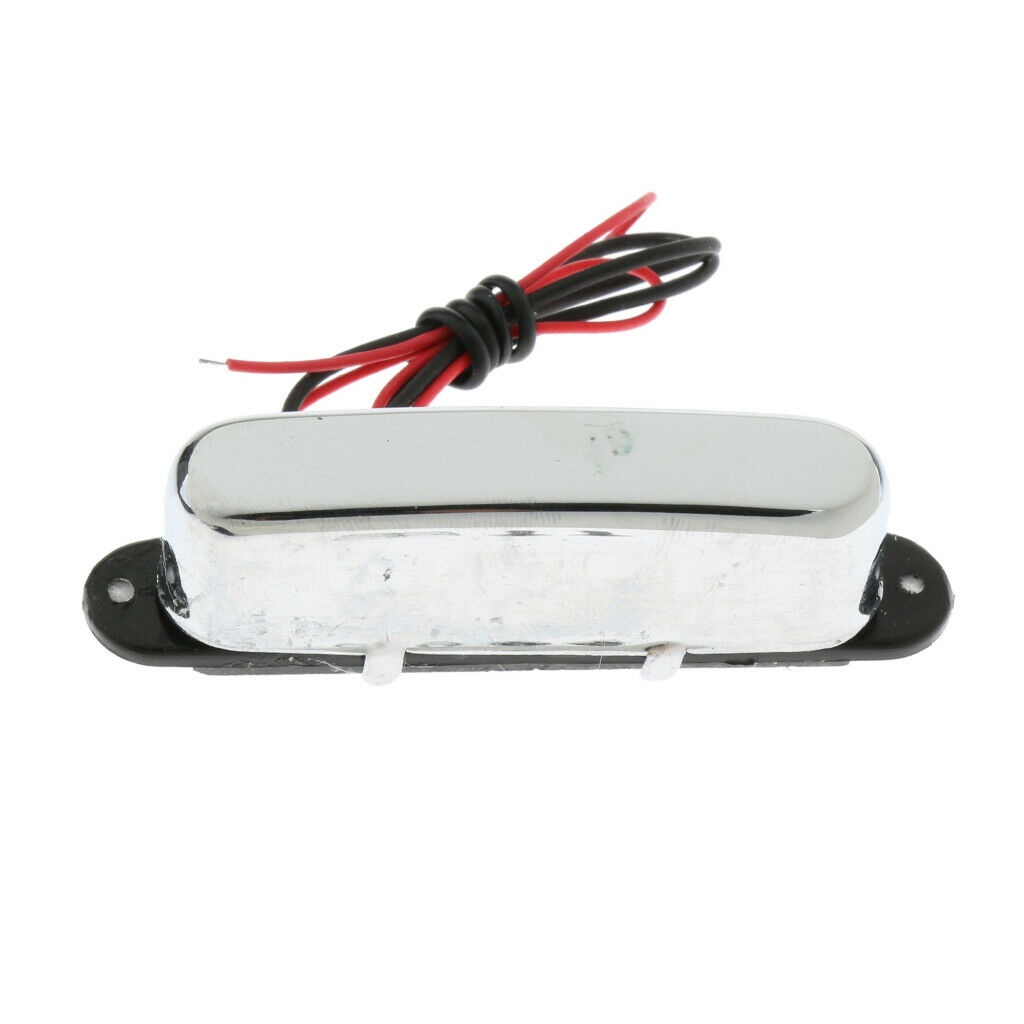
DIY Alloy Electric Guitar Neck Single Coil Pickup Chrome for   Guitar
ITEM NAME:DIY Alloy Electric Guitar Neck Single Coil Pickup Chrome for Guitar Description: Electric Guitar Neck 7.5K Single Coil Pickup. Brand new and high quality, testing is fine. Suitable for TL electric guitar. Easy to install and use. Material: Alloy Size Chart: L x W: Approx. 77 x 21mm/3.03 x 0.82inch Package Includes: 1 Piece Guitar Single Coil Pickup.Electric Guitar Neck 7.5K Single Coil Pickup. 1 Piece Guitar Single Coil Pickup. Suitable for TL electric guitar. Material: Alloy. L x W: Approx.
Brand: O2INEW
Category: Arts & Entertainment > Hobbies & Creative Arts > Musical Instrument & Orchestra Accessories > String Instrument Accessories > Guitar Accessories > Electric Guitar Pickups